Sri Krishna Leela (1977 film)

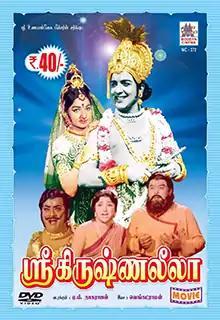
DVD cover

Sri Krishna Leela is a 1977 Indian Tamil-language Hindu mythological film, written and directed by A. P. Nagarajan. The film was produced by R. M. Subramaniam, with music from S. V. Venkatraman. Sivakumar starred in the title role with Jayalalithaa, Srividya, Nagesh, R. S. Manohar taking supporting roles. This also marked Jayalalithaa's last film during the 70s era. The film failed at the box-office which led Sivakumar to take a decision of not portraying godly roles ever again.